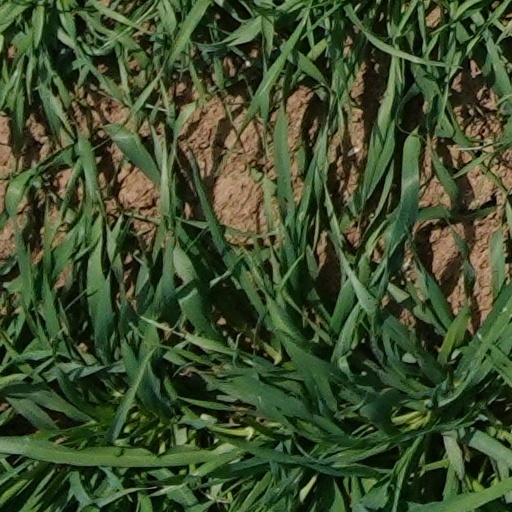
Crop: wheat